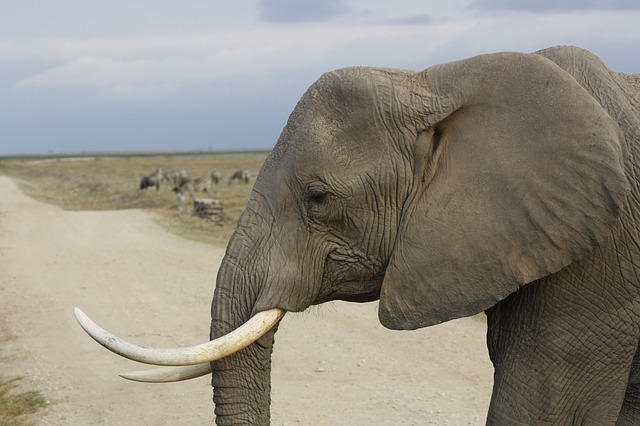
Label: elephant